Doyle Wolfgang von Frankenstein

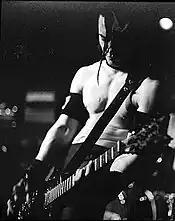

In 1987, four years after the dissolution of the Misfits, Doyle and Jerry formed the metal band Kryst The Conqueror with drummer The Murp. Select songs from the album were released by Jerry Only's record label "Cyclopian Music" as an EP, and featured guest guitarist Dave "The Snake" Sabo of the rock band Skid Row.